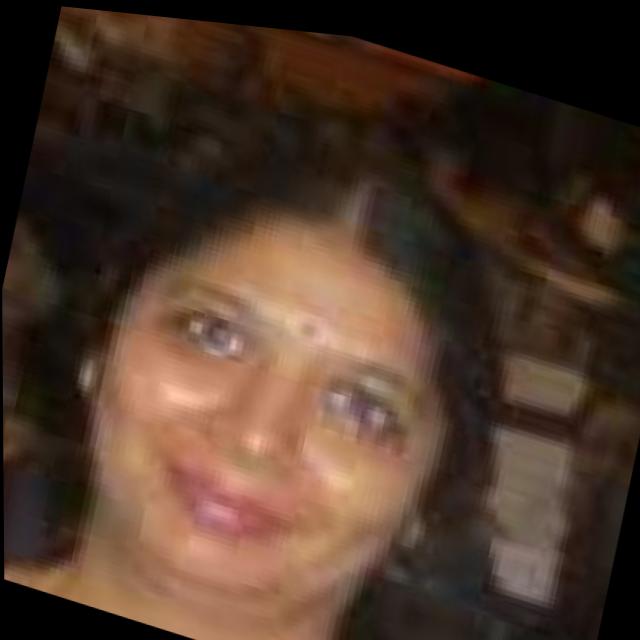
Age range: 45-64